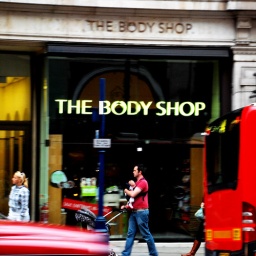
Hey, look what the guy in the red shirt just bought at THE BODY SHOP!!